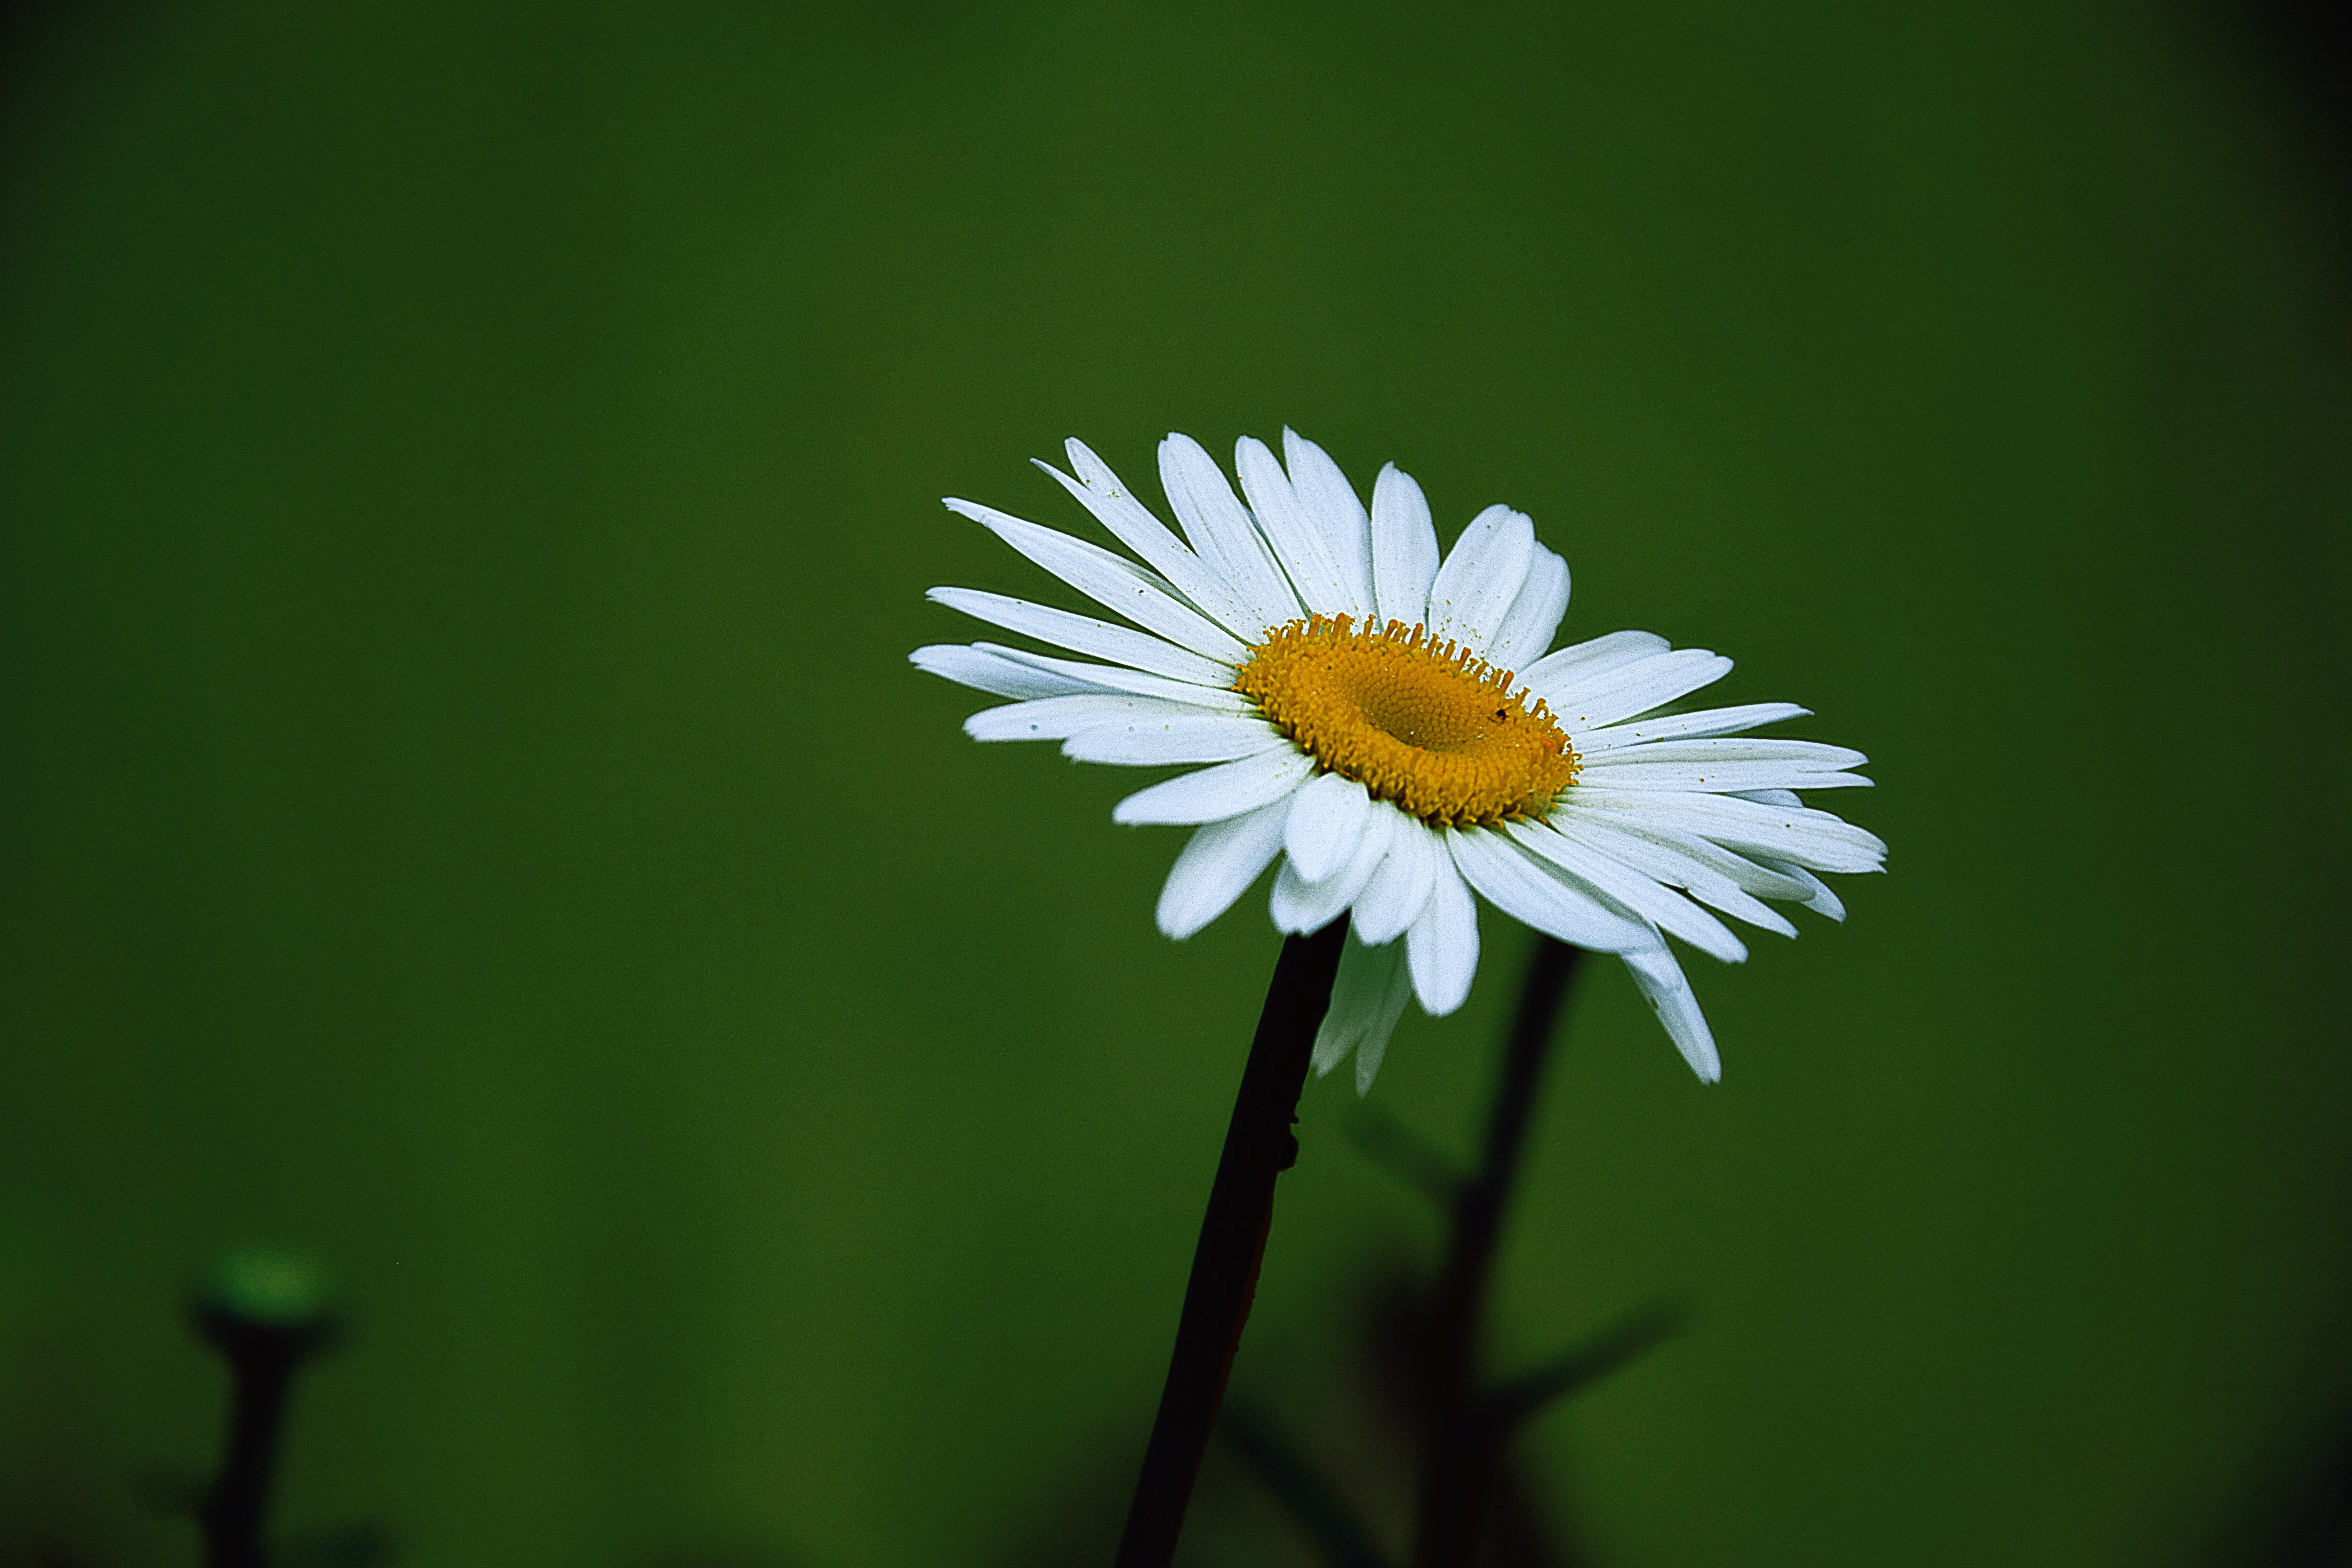
nature, grass, blossom, plant, field, photography, meadow, dandelion, leaf, flower, petal, bloom, daisy, green, macro, botany, yellow, flora, wildflower, close up, outdoors, petals, macro photography, flowering plant, daisy family, hd wallpaper, oxeye daisy, plant stem, land plant